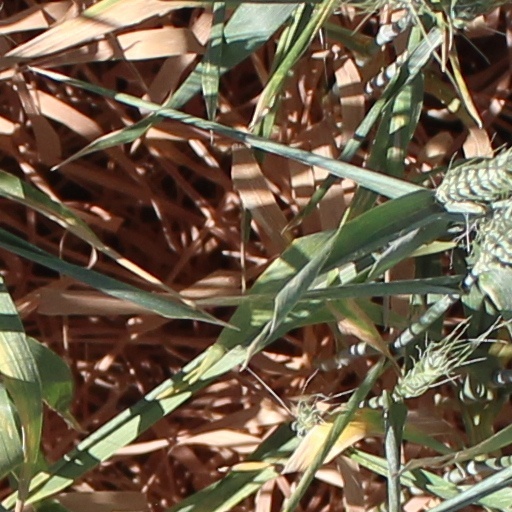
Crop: wheat